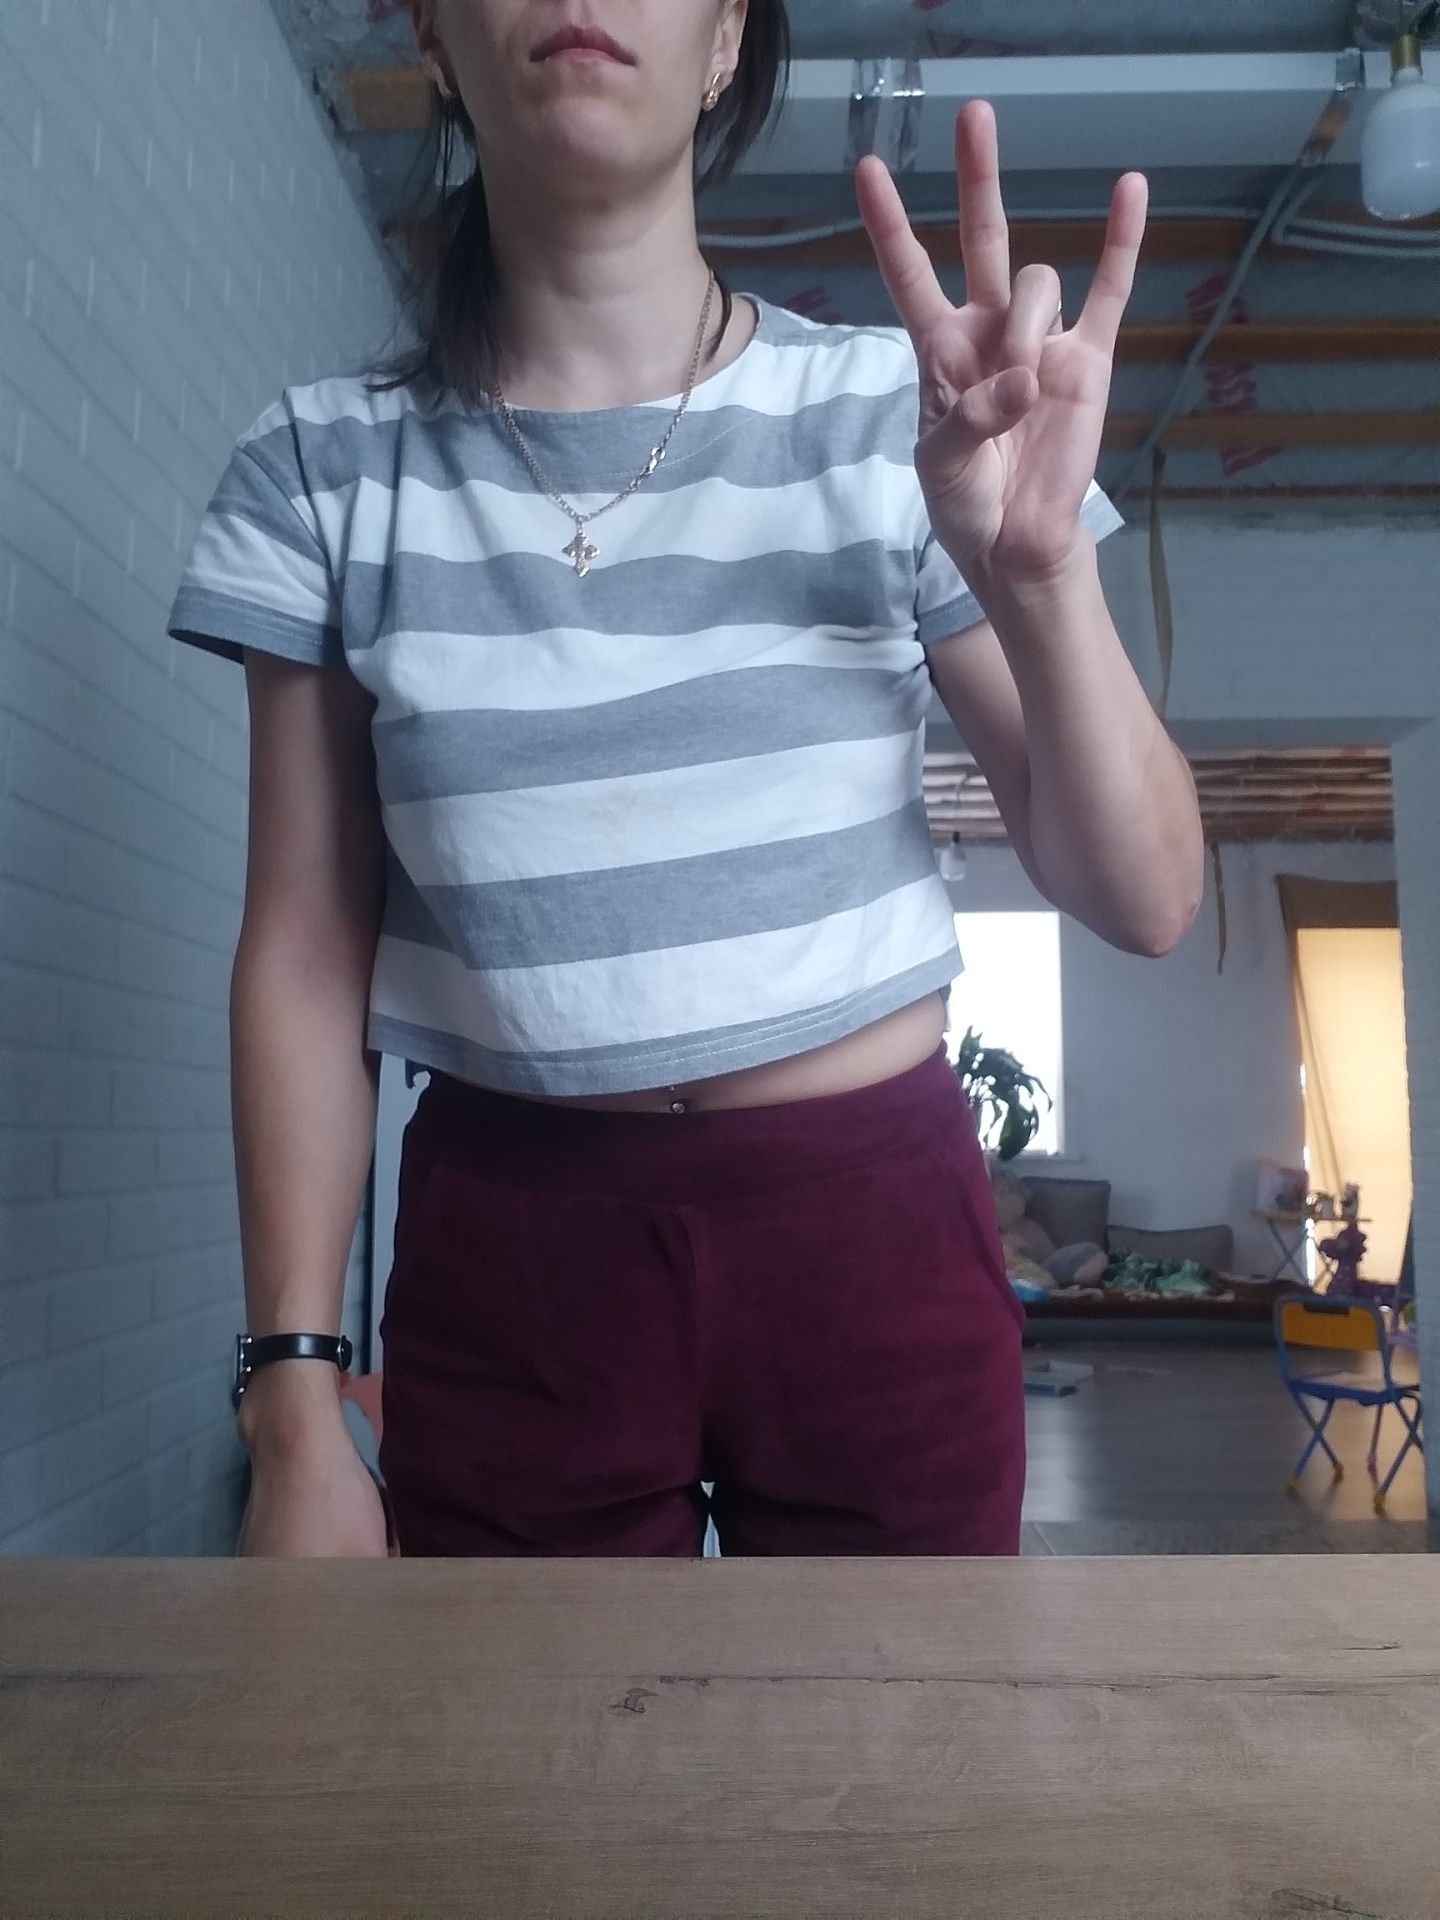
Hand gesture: three3